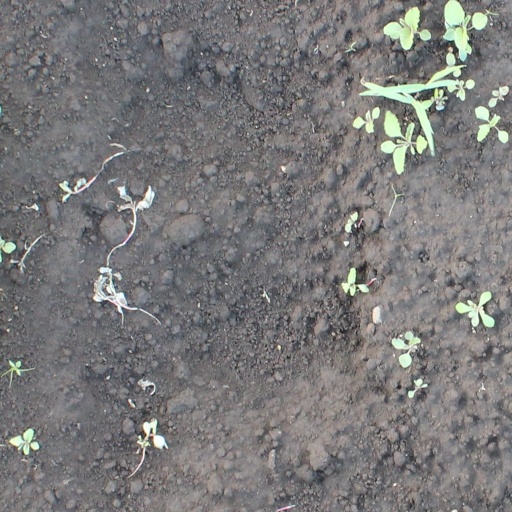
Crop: soybean